New Zealand F5000

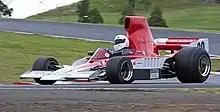
A Lola T332 being driven by Russell Greer at Eastern Creek for a Tasman revival round.

In 2016 there was a plan to hold a Race of Champions meeting between the Formula 5000 cars and Historic F1 cars at Bruce McLaren Motorsport Park. This went ahead on the 28th and 29 January 2017. The race was won by Historic F1 driver Micheal Lyons 3.8s ahead of Ken Smith who was the top F5000 driver.